The Grapes of Wrath (opera)

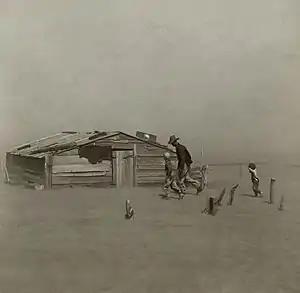
A farmer and his two sons during a dust storm in Cimarron County, Oklahoma, 1936, Photo: Arthur Rothstein

The sharecroppers recall the devastation of their native Oklahoma lands, brought about by drought and economic depression.